18th Anti-aircraft Artillery Regiment (Italy)

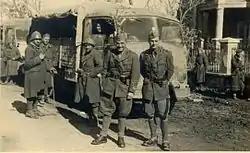
18th Artillery Regiment "Pinerolo" troops entering Ohrid in Yugoslavia on 12 April 1941

On 10 June 1940, the day Italy entered World War II, the regiment consisted of a command, a command unit, a group with 100/17 mod. 14 howitzers, a group with 75/27 mod. 06 field guns, the 324th Anti-aircraft Battery with 20/65 mod. 35 anti-aircraft guns, and a group with 75/13 mod. 15 mountain guns, which was reorganized into a group with 75/27 mod. 06 field guns.